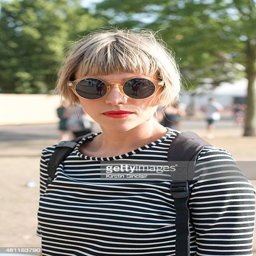
person wears a t shirt and vintage sunglasses